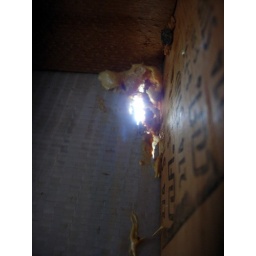
Hole in wall of upstairs bedroom... big enough to put your finger through... so water gets in just fine...